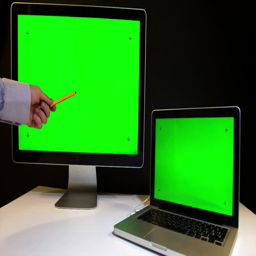
man working on the laptop and display